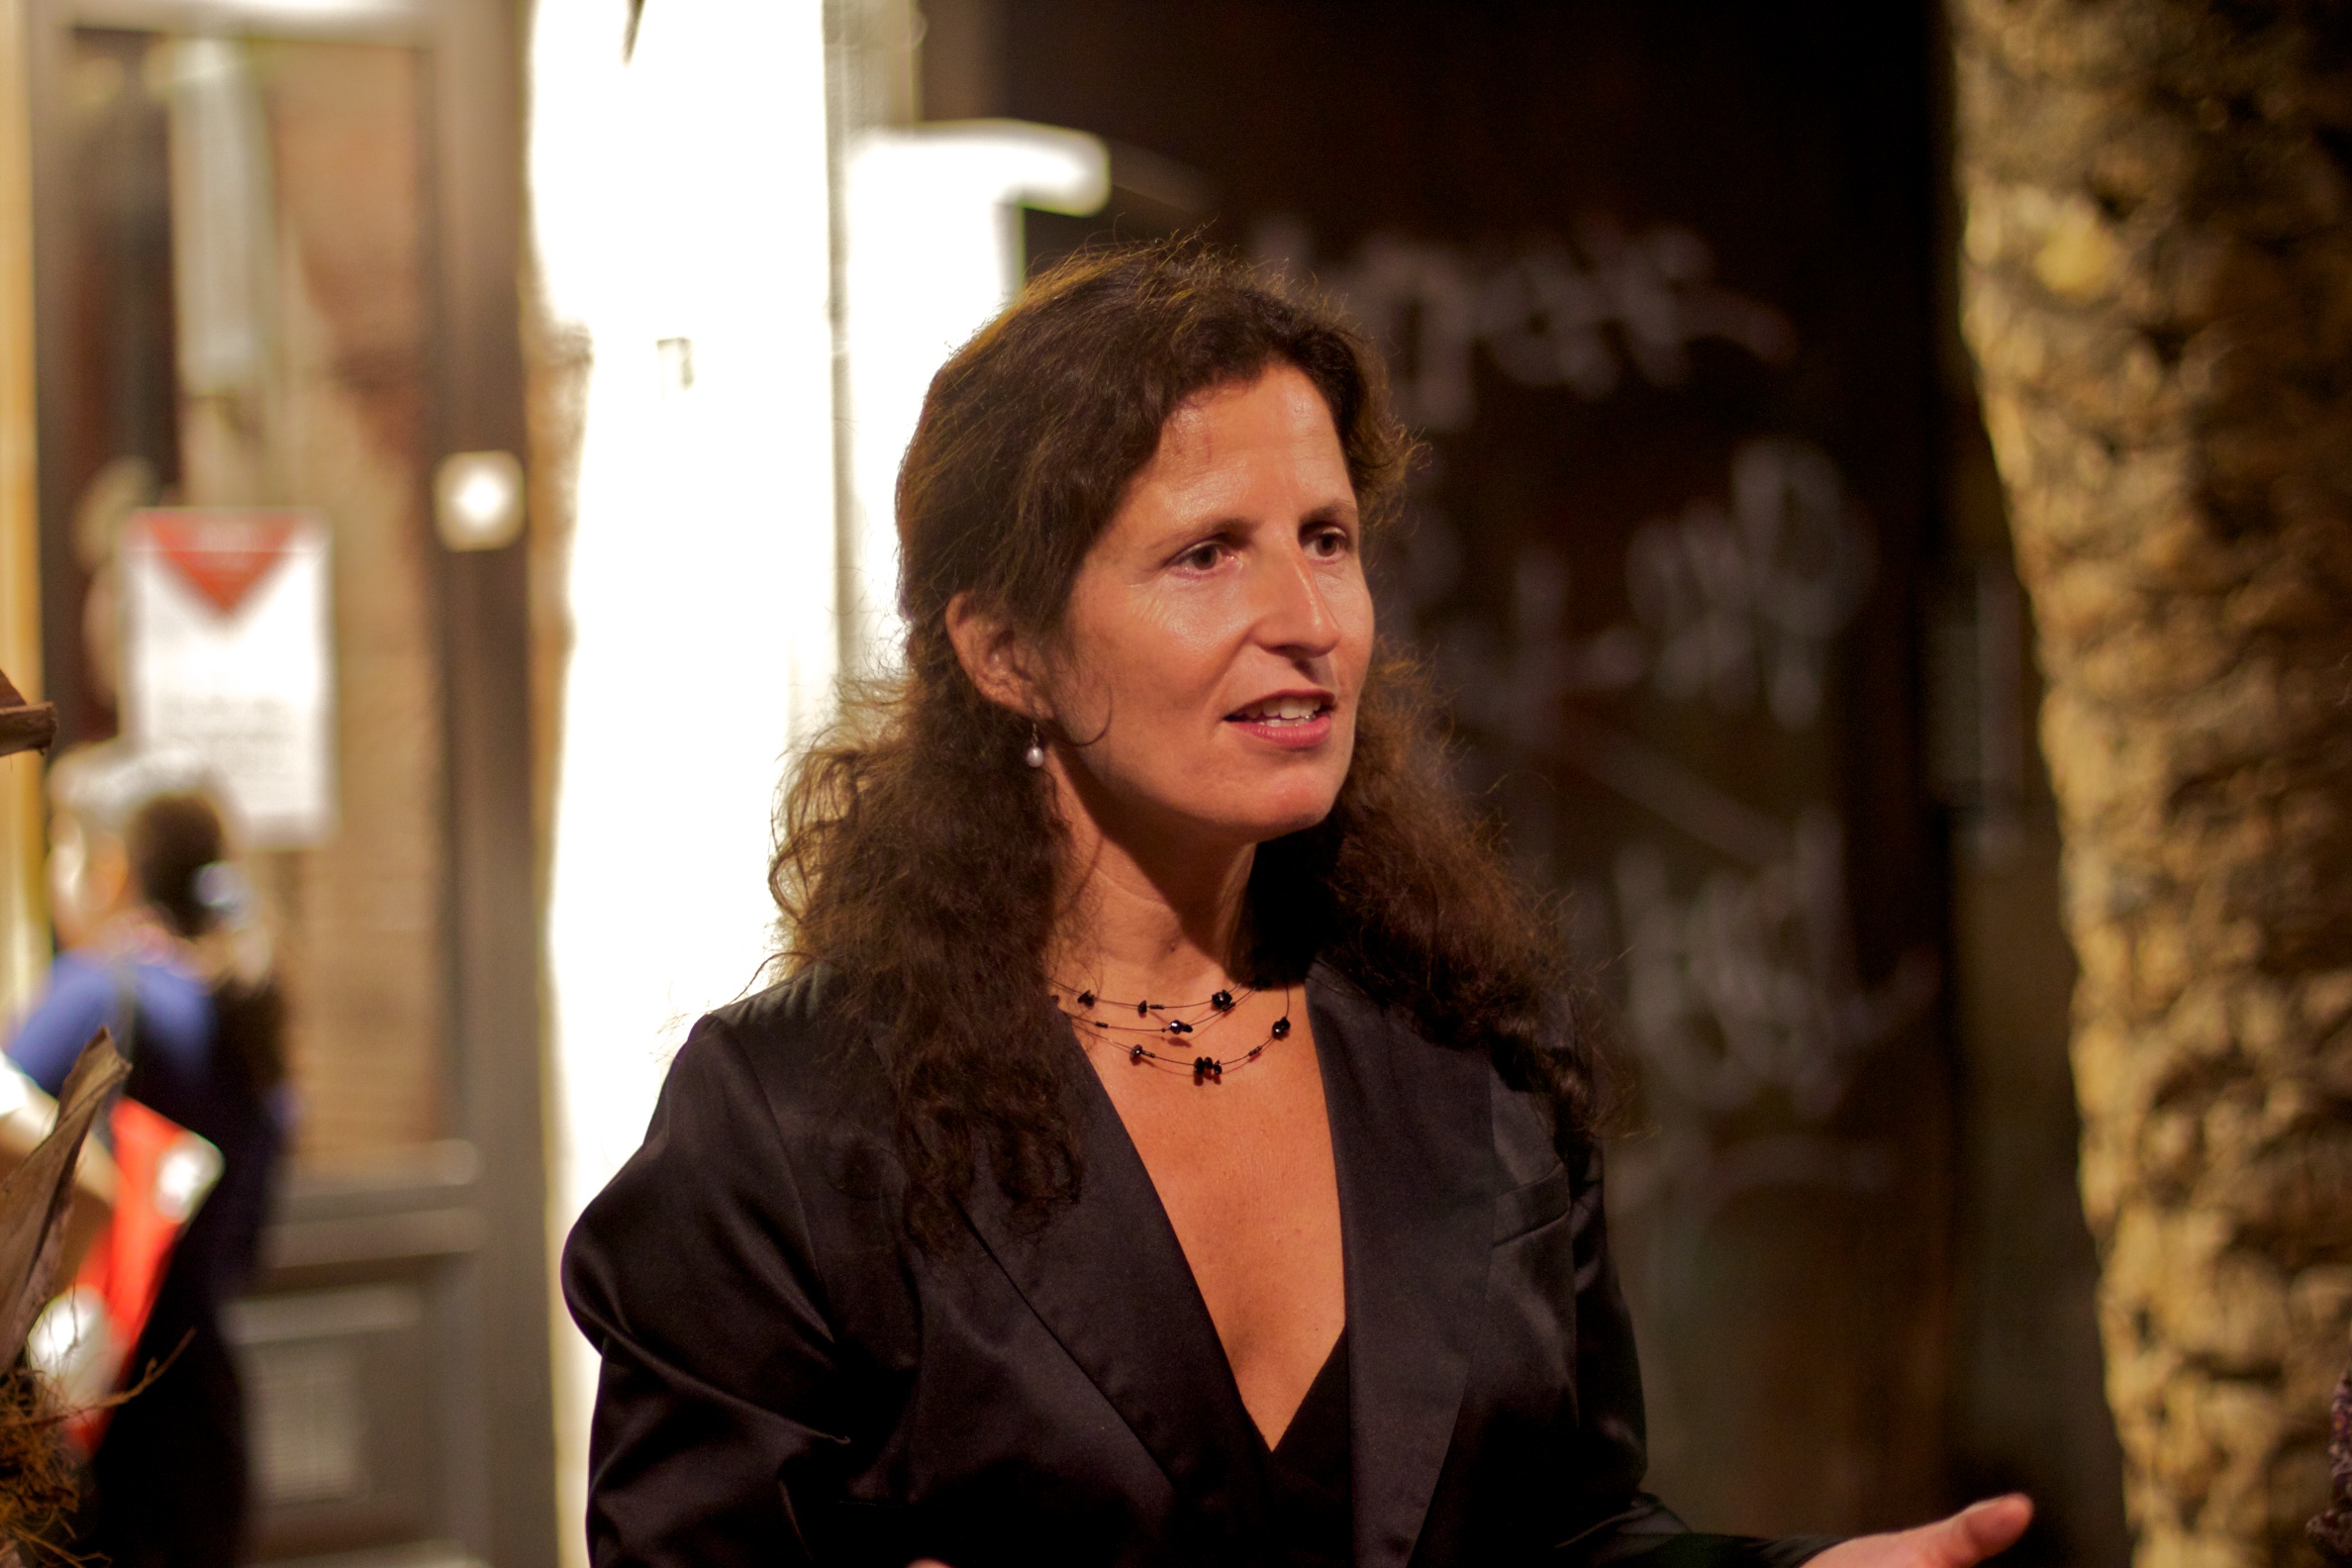
portrait, fashion, lady, beauty, oet10, nmcfriends